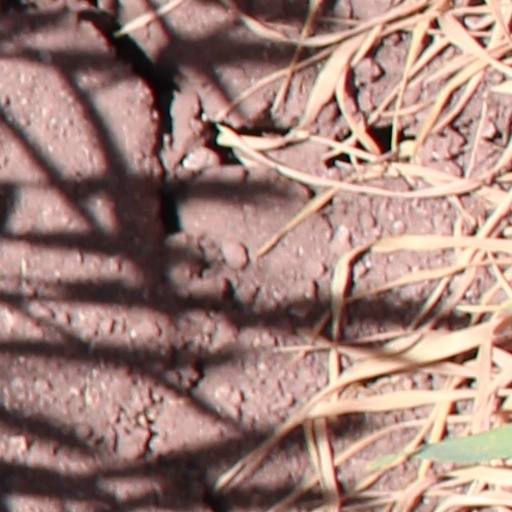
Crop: wheat